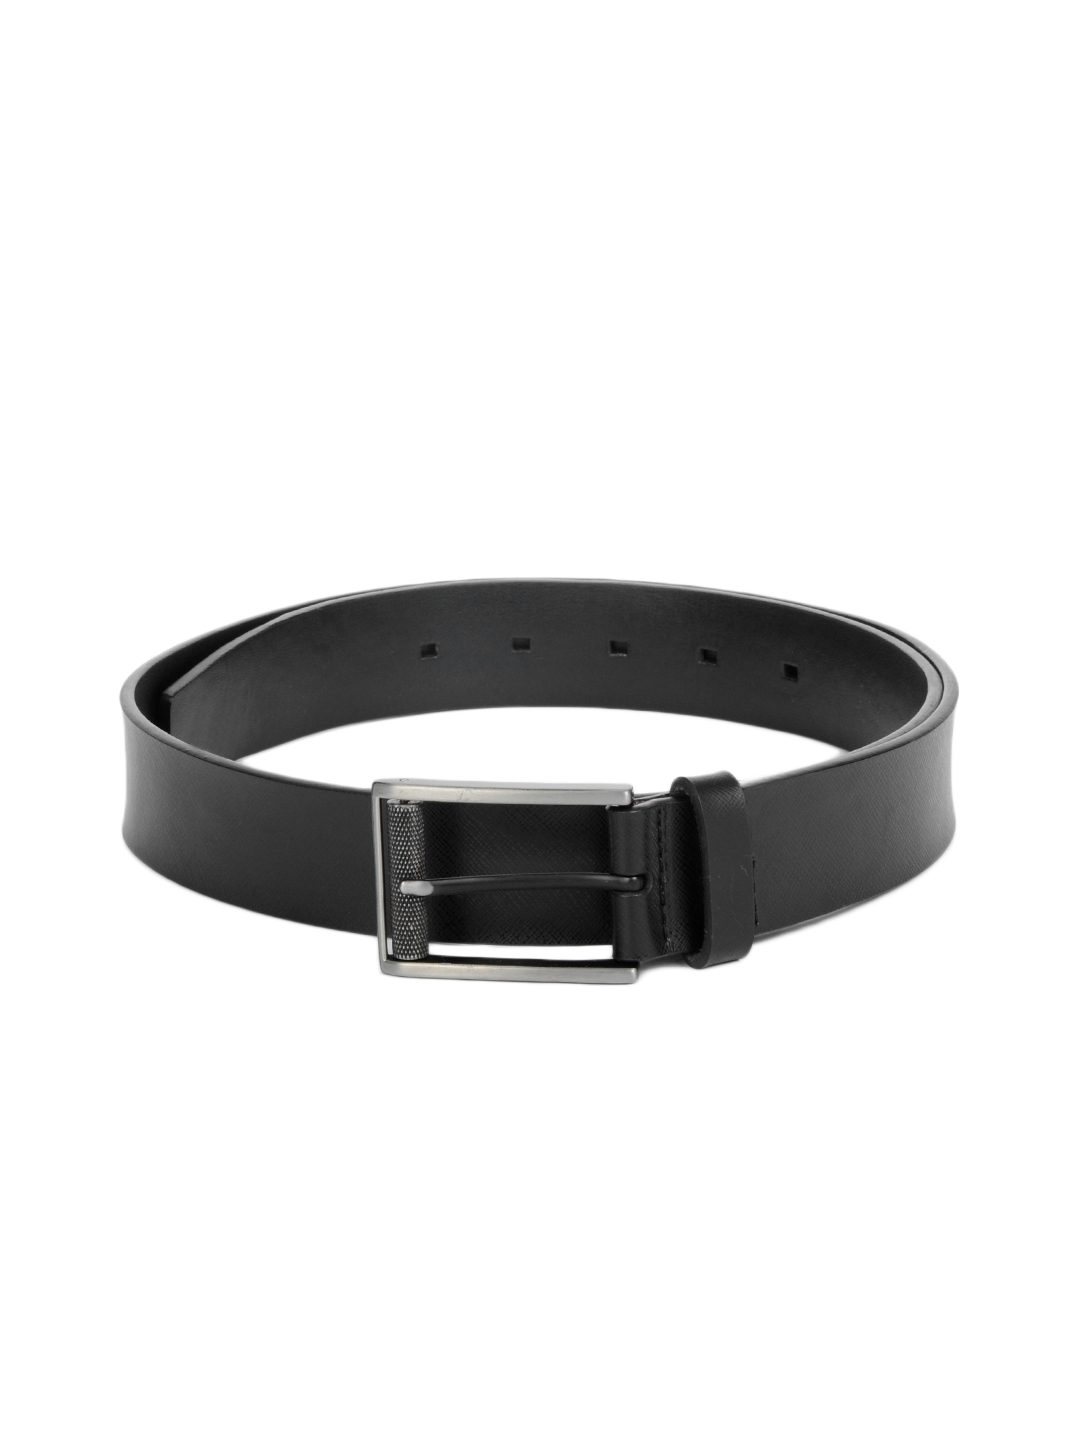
French Connection Men Black Belt
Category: Accessories / Belts / Belts
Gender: Men
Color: Black
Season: Summer 2012
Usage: Casual